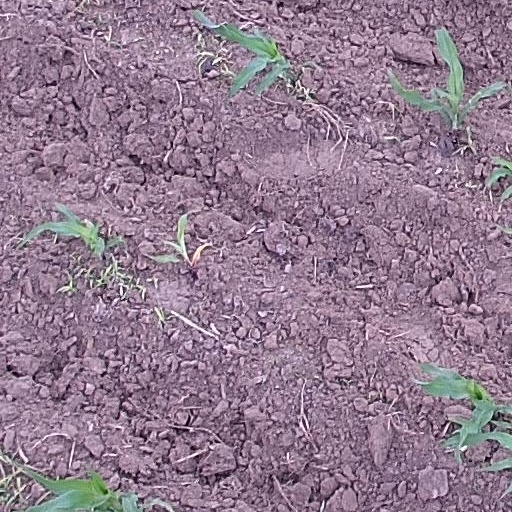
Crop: maize; corn